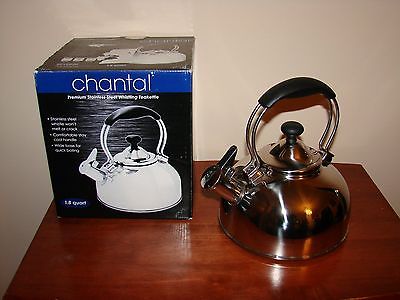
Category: kettle